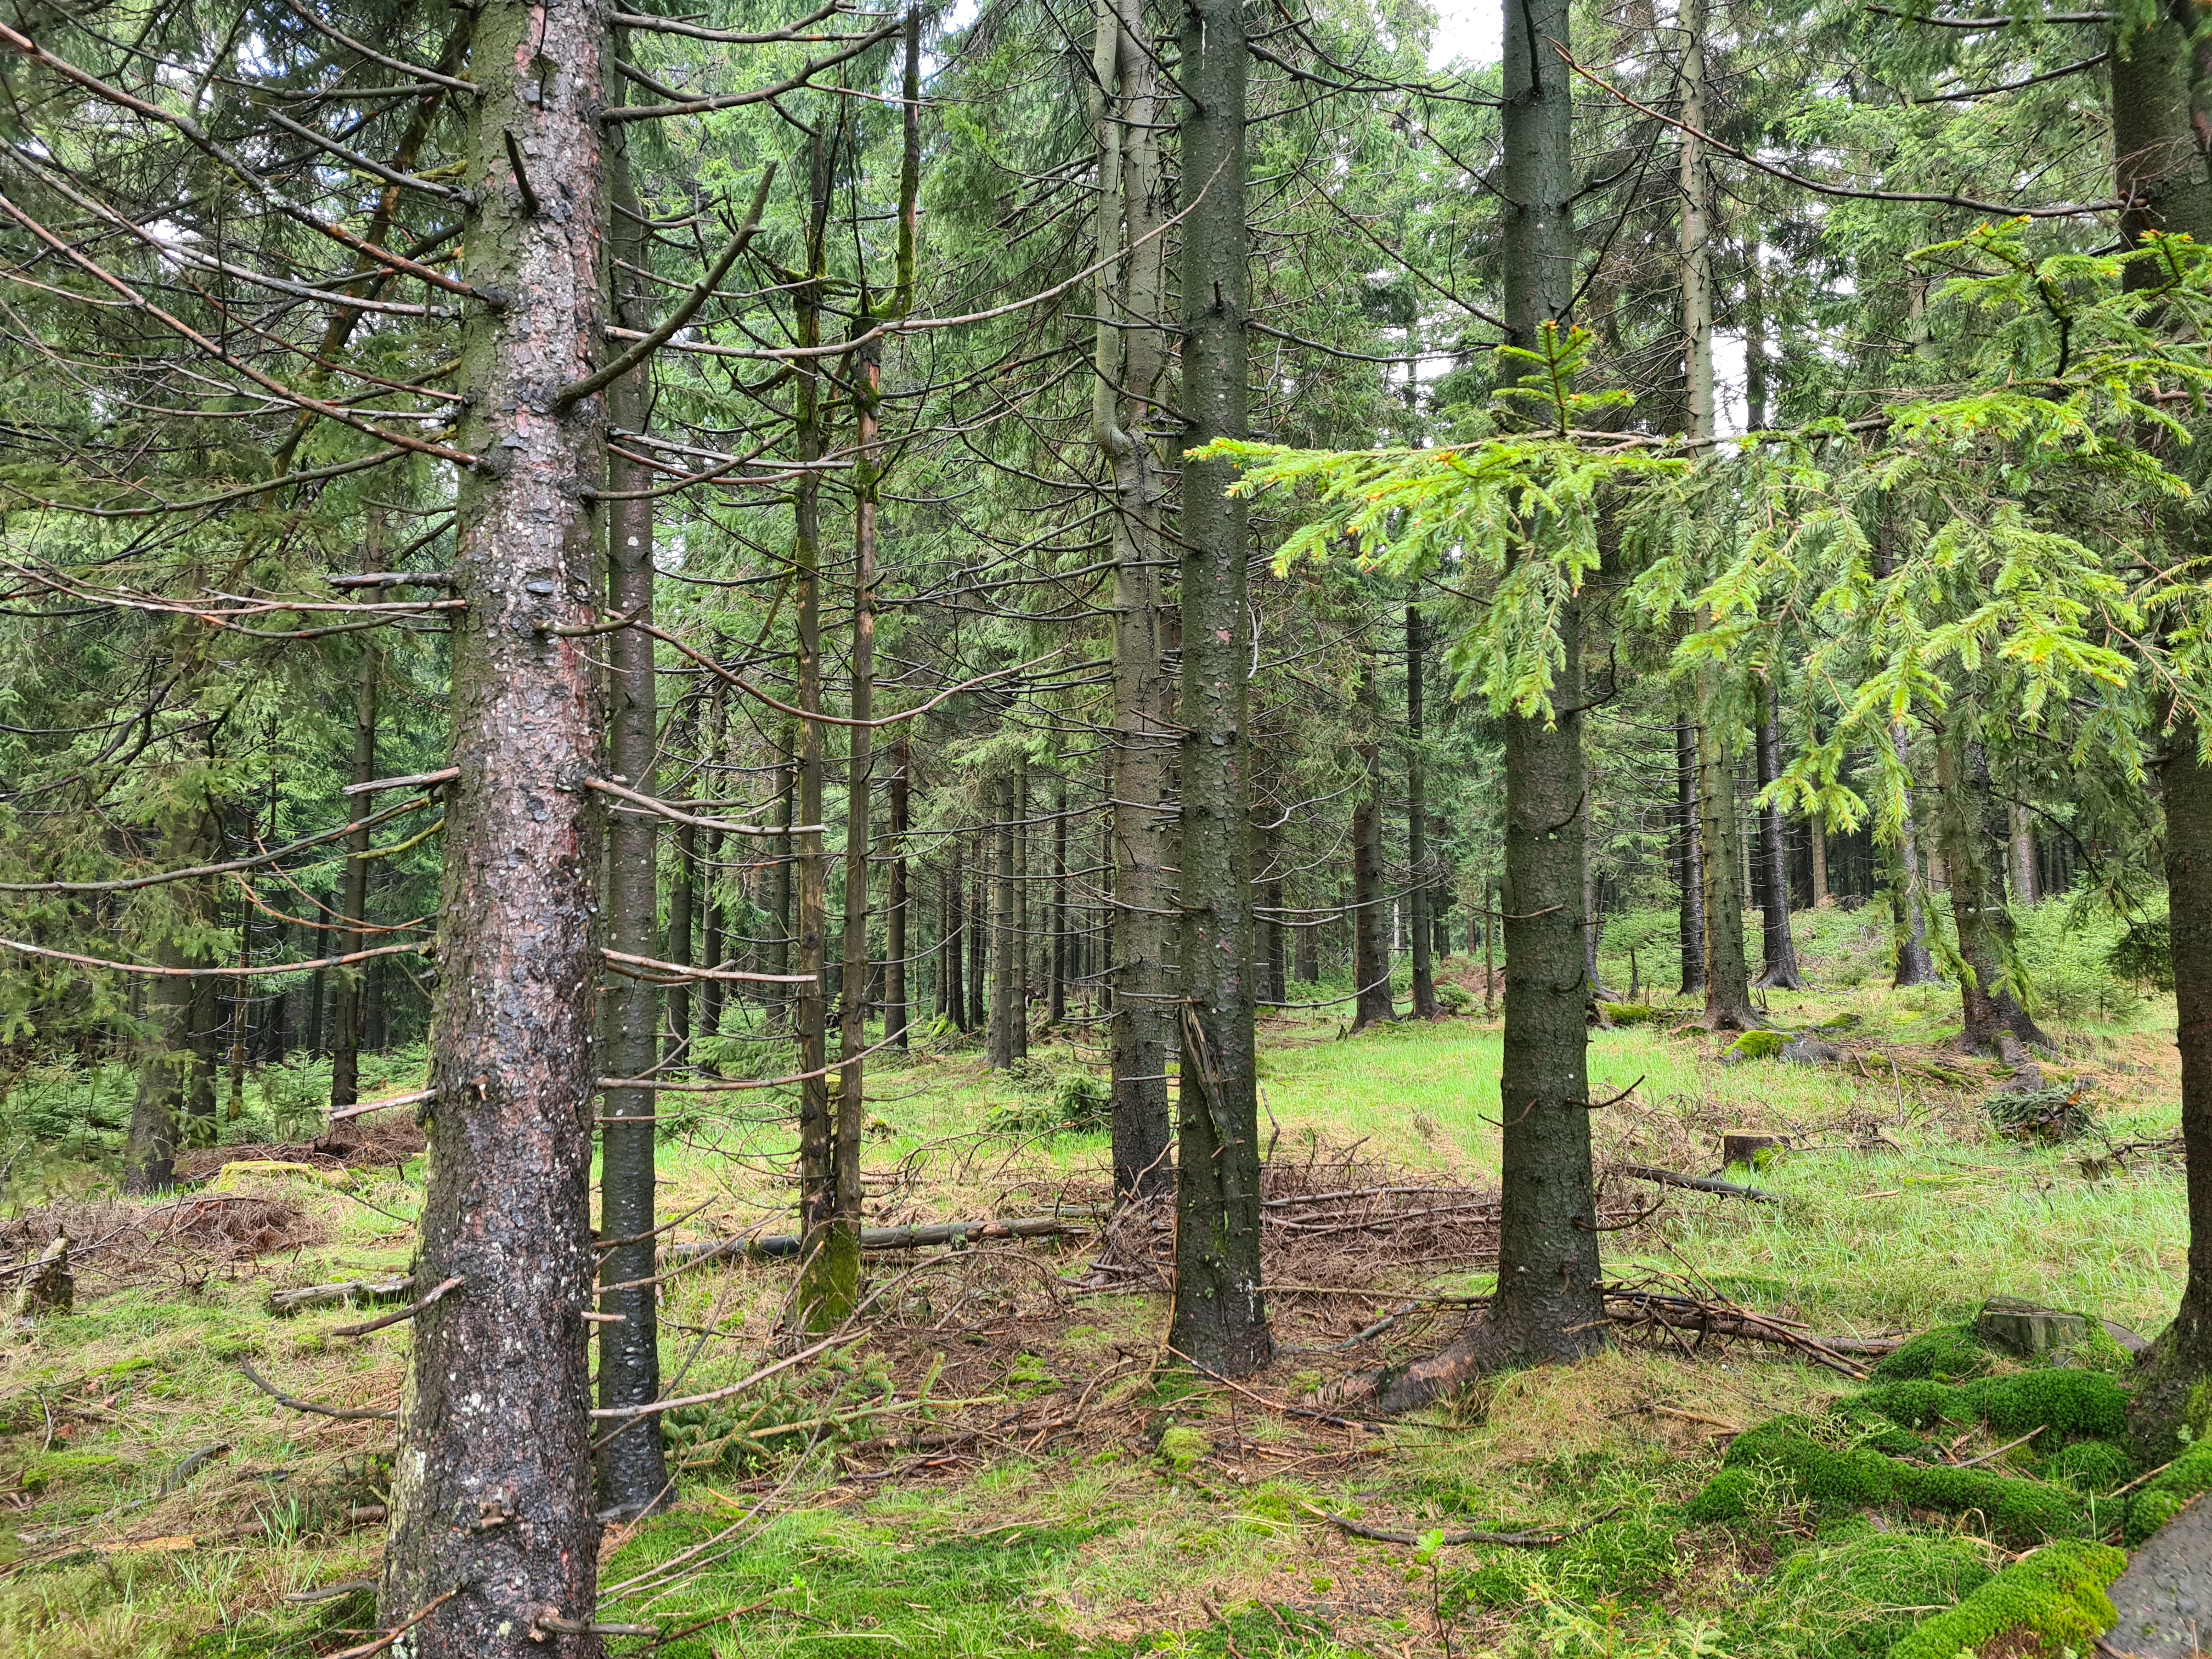
natural, plant, tree, natural landscape, wood, terrestrial plant, trunk, biome, deciduous, larch, landscape, grass, forest, temperate broadleaf and mixed forest, groundcover, spruce fir forest, grove, conifer, woodland, jungle, temperate coniferous forest, Northern hardwood forest, tropical and subtropical coniferous forests, riparian forest, old growth forest, valdivian temperate rain forest, vascular plant, path, rainforest, plant stem, pine family, fir, pine